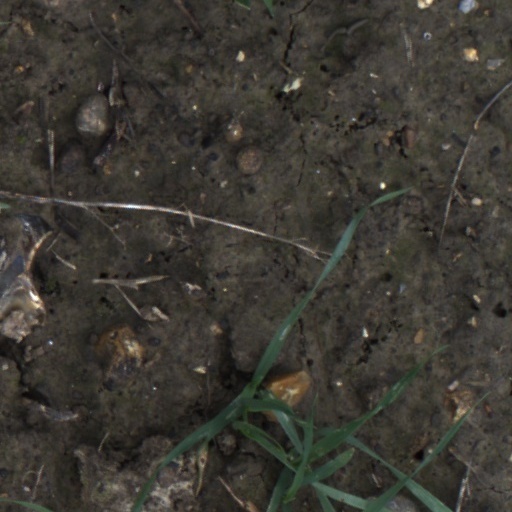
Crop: wheat